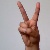
The image shows a hand gesture representing the letter 'V' in Indian Sign Language.